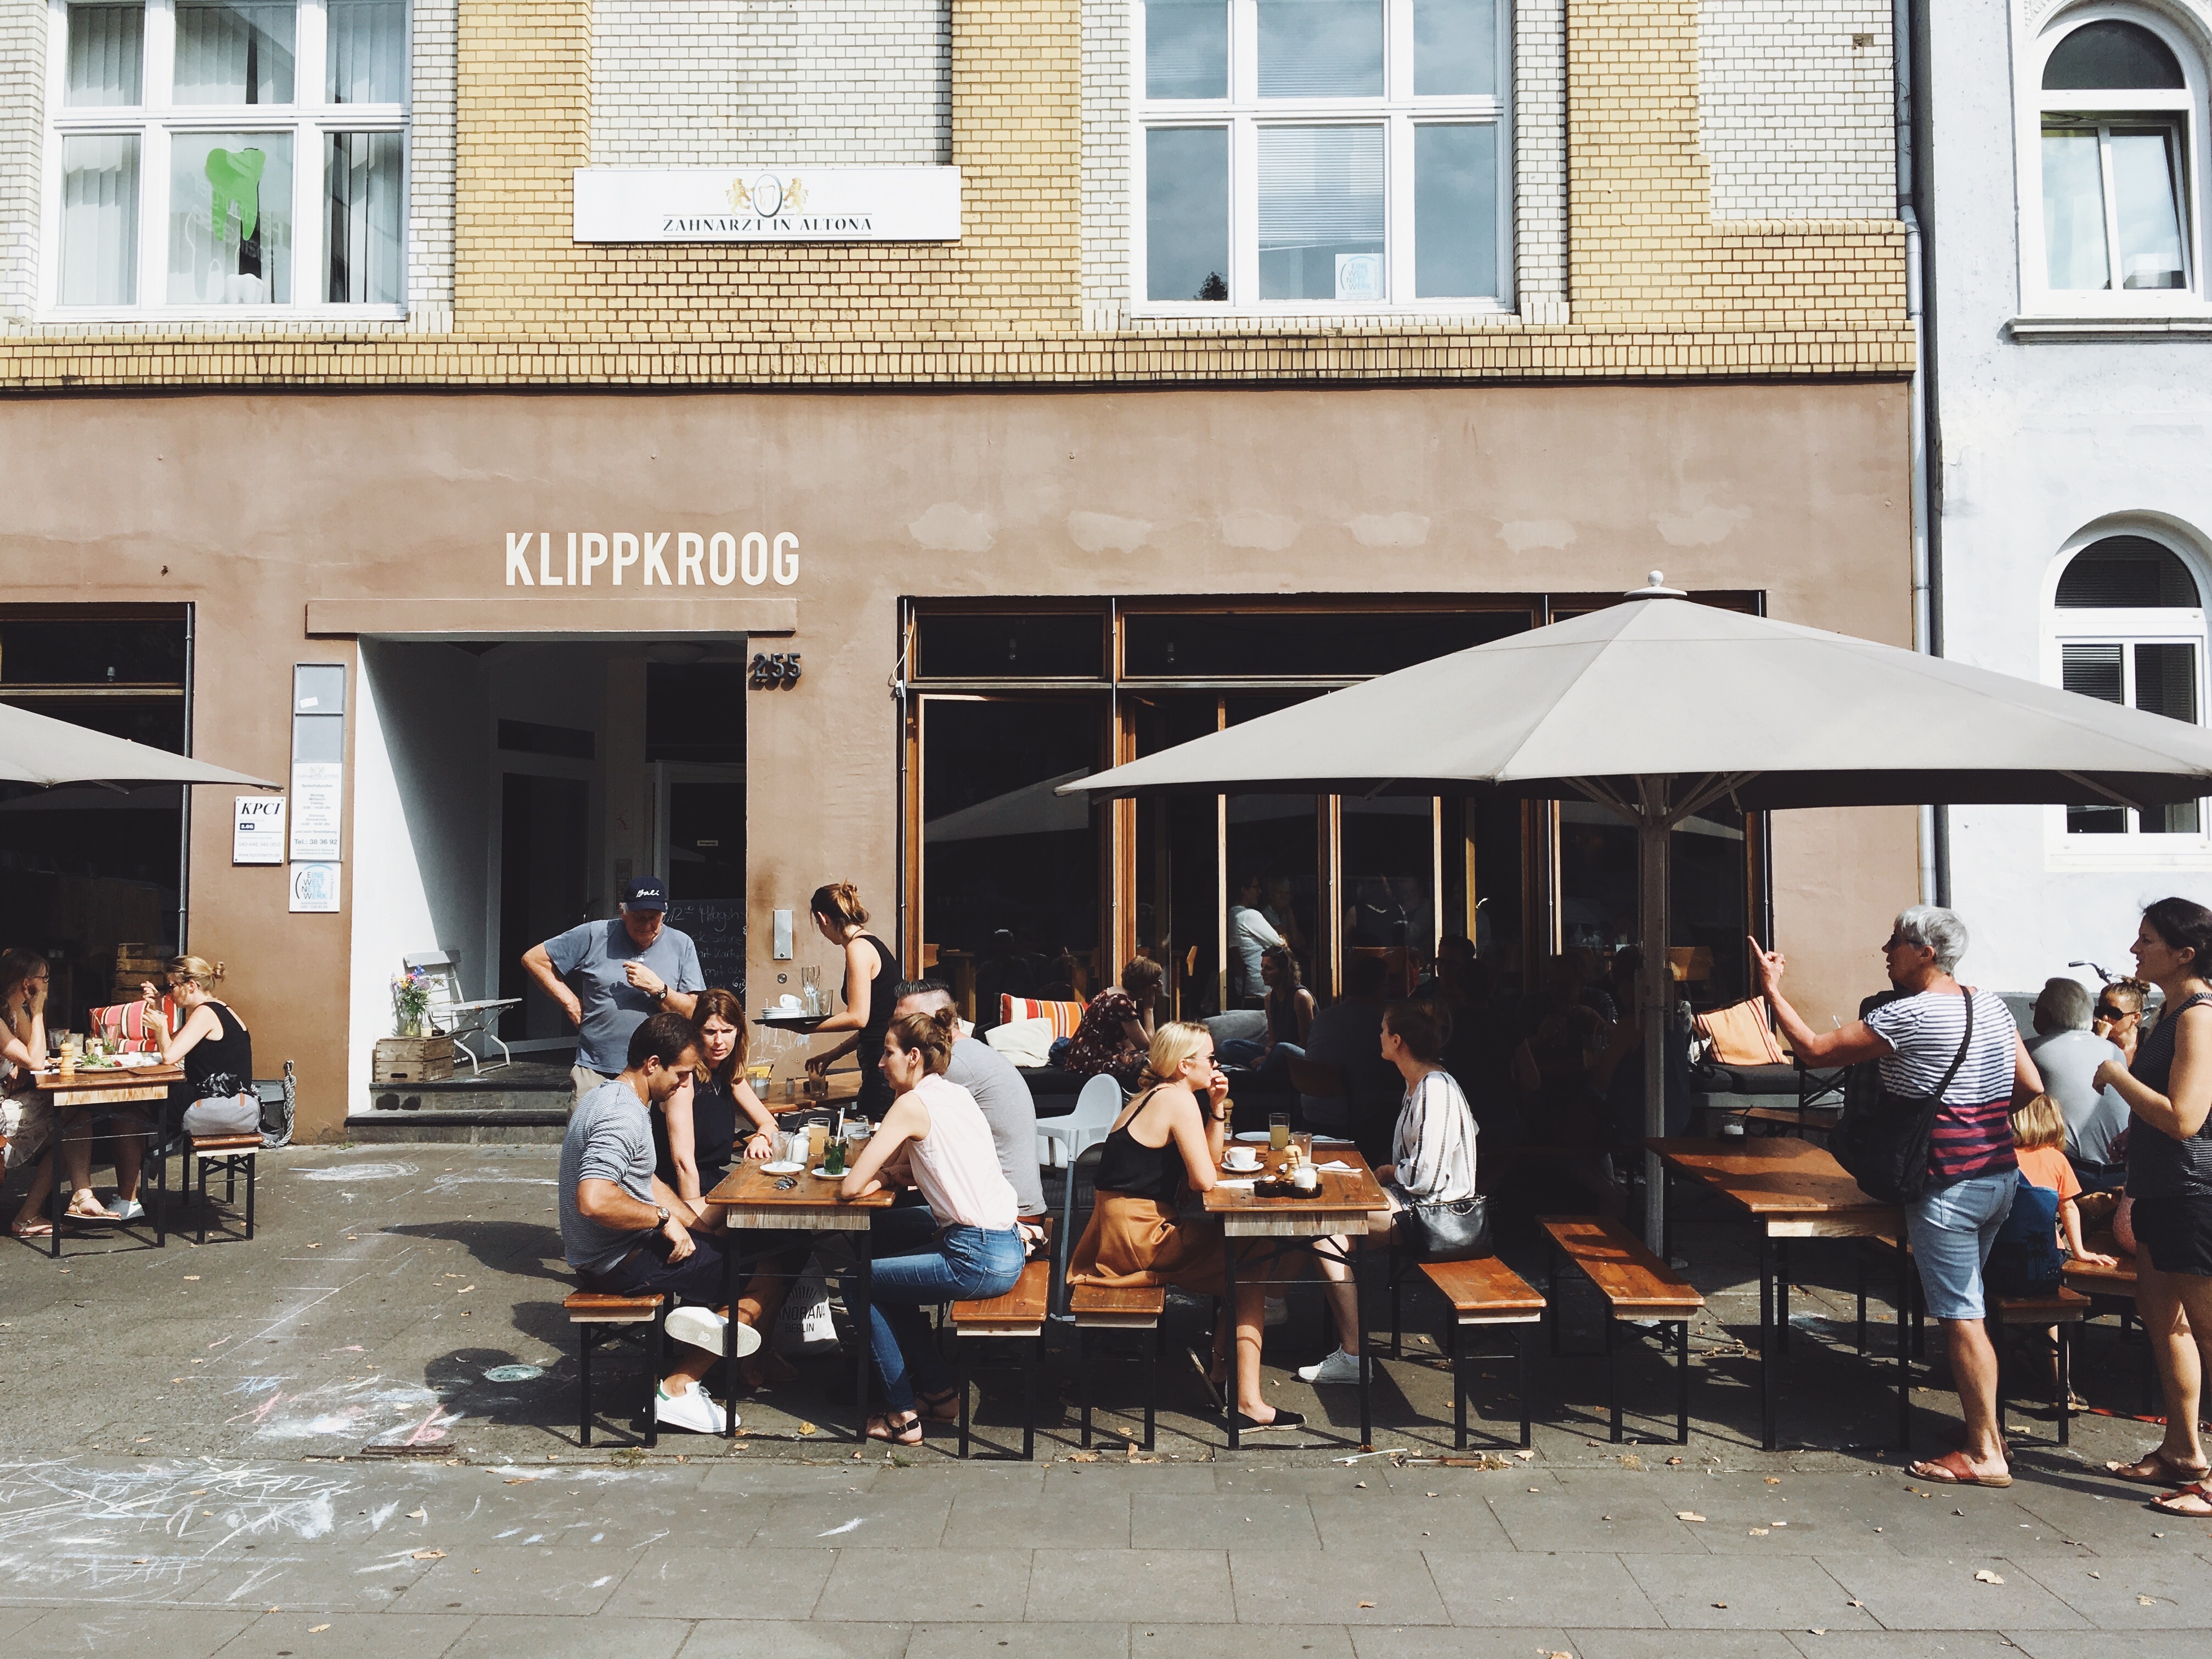
table, person, cafe, street, restaurant, city, recreation, vehicle, umbrella